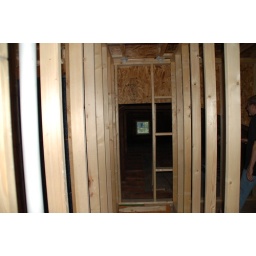
Standing in the Master Bedroom, looking at the dormer window on the front of the house